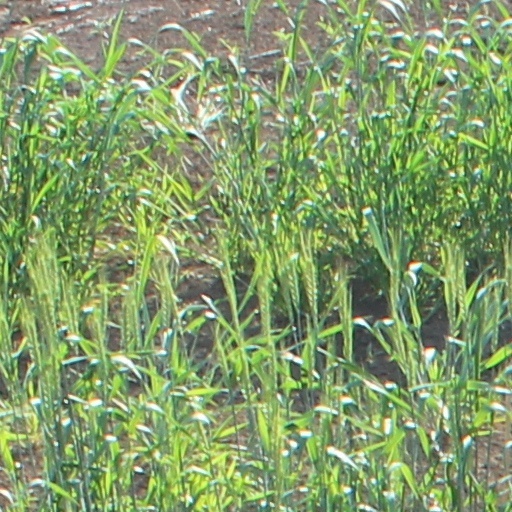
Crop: wheat